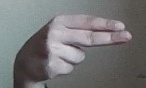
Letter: ain